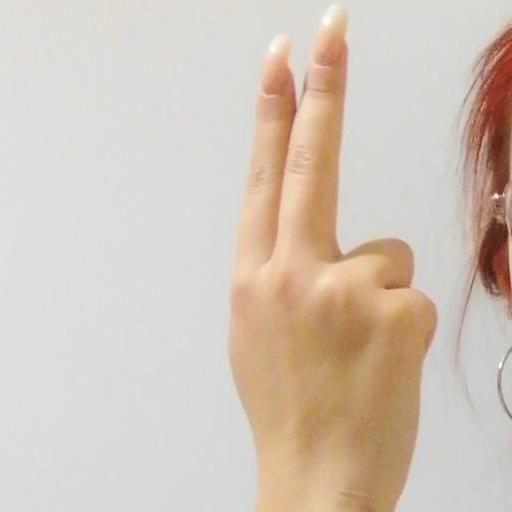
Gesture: two_up_inverted